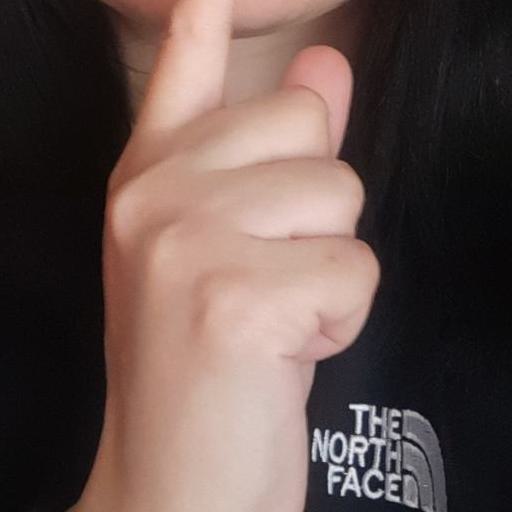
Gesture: mute